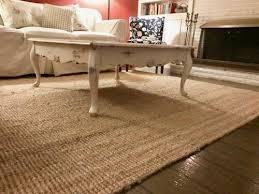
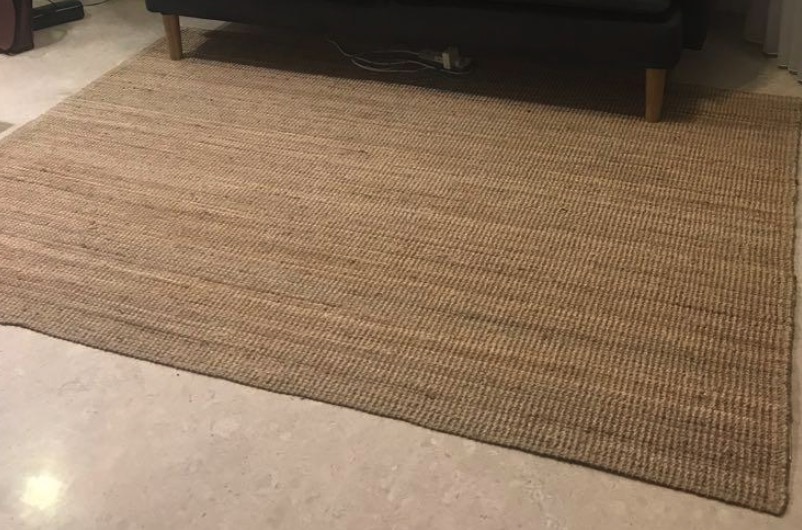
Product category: misc
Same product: yes